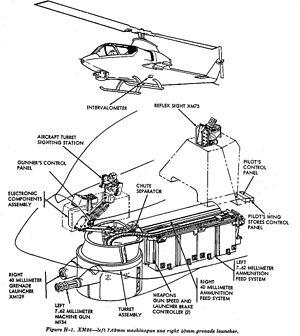
Le Bell AH-1 Cobra, aussi appelé HueyCobra, Cobra, SeaCobra, Super Cobra, Whiskey Cobra, Zulu Cobra, Viper ou Snake, en fonction du modèle, est un hélicoptère d'attaque conçu par Bell Helicopter Textron. Avant qu'il ne subisse plusieurs refontes, cet hélicoptère avait les mêmes moteur, transmission et rotor principal que le Bell UH-1 Iroquois. Cet hélicoptère n'est plus utilisé de nos jours dans l'US Army qui l'a remplacé par l'AH-64 Apache mais est encore utilisé dans l'US Marine Corps et dans quelques pays.
L'armement air-sol est l'équipement militaire déployé par les aéronefs pour détruire des cibles terrestres. D'une grande diversité, cet armement varie en fonction de la portée, du poids, de l'objectif et de la technologie mise en œuvre. Il est l'armement principal des bombardiers, des avions d'attaque au sol et des hélicoptères, ainsi que celui des chasseurs-bombardiers. Aujourd'hui la plupart des aéronefs, y compris les avions de chasse et certains drones sont aptes à déployer ce type d'armement.
Le M75 est un lance-grenades automatique de 40 mm équipant certains hélicoptères de l'armée américaine. Doté d'un moteur électrique et d'un système de refroidissement par air, il est capable d'une fréquence de tir de 215 à 230 coups par minute. Environ 500 unités furent produites.